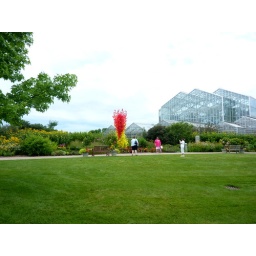
The red and yellow tower in the front perennial garden.